Gangway connection

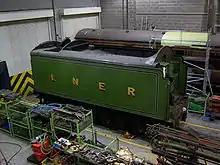
A preserved corridor tender. The passageway runs along the side closest to the camera; the top of the passageway may be seen at the rear (left)

A corridor tender is a locomotive tender with a passageway to one side, allowing crew changes on the fly.